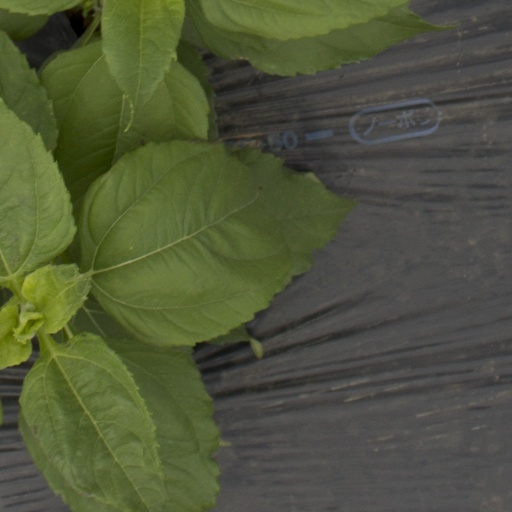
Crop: Jerusalem artichoke